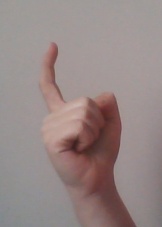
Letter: ra